Cesspit

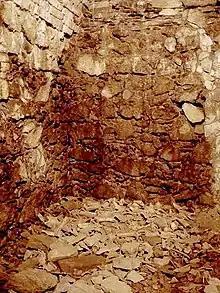
An empty, old cesspool in Slovakia

In the UK, a cesspit is a closed tank for the reception and temporary storage of sewage; in North America, this is simply referred to as a "holding tank". Because it is sealed, the tank must be emptied frequently – on average every 6 weeks – but frequency varies a great deal and can be as often as weekly or as rarely as quarterly. Because of the need for frequent emptying, the cost of maintenance of a cesspit can be high. If owners in the UK do not maintain their cesspits, they can be fined up to £20,000.